Mission Escape!

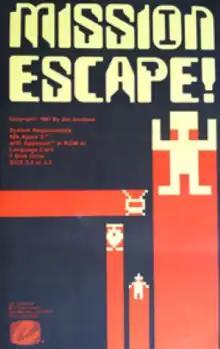

Mission Escape! is an Apple II video game programmed by Jim Jacobson. and published by CE Software in 1980. "Mission Escape!" is a science fiction game in which the player fights through a series of progressively deadlier rooms, while being attacked by troopers, drones, and robots armed with missiles.